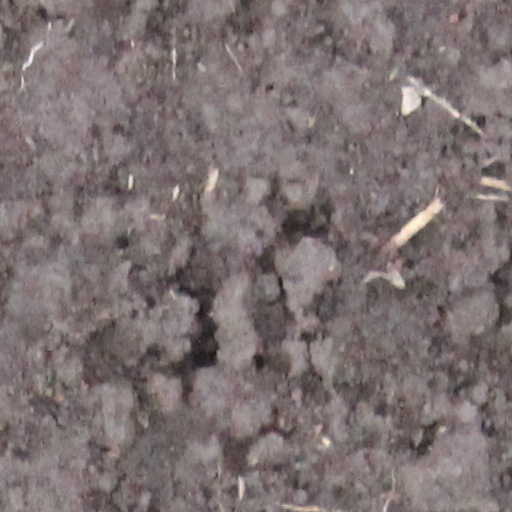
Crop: wheat